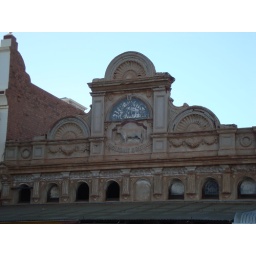
Just a random run-down building i saw on the main street in Kalgoorlie that i thought looked awesome.